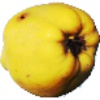
Label: quince